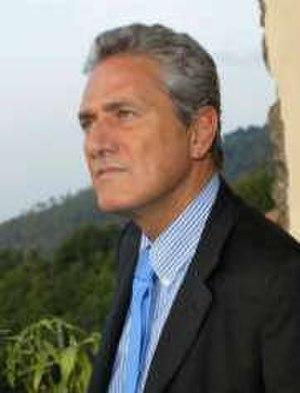
Le Nouveau Pôle pour l'Italie est le nom d'une coalition de partis politiques italiens qui s'est formée à compter du 15 décembre 2010 mais dont la dénomination exacte date du 25 janvier 2011.
L’Olivier est une coalition politique de centre gauche, fondée en 1995 par le haut fonctionnaire Romano Prodi et dissoute en 2007, principalement au profit du Parti démocrate.